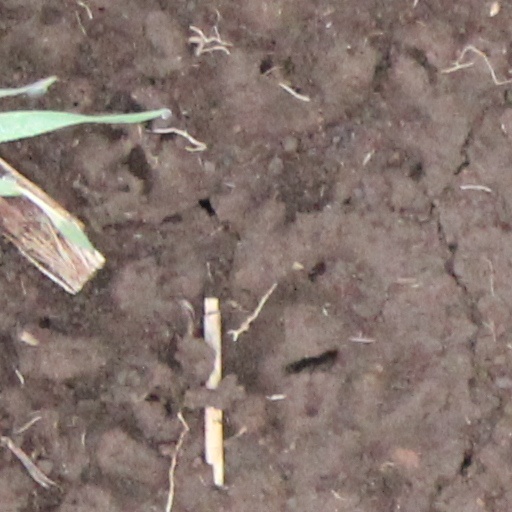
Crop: wheat